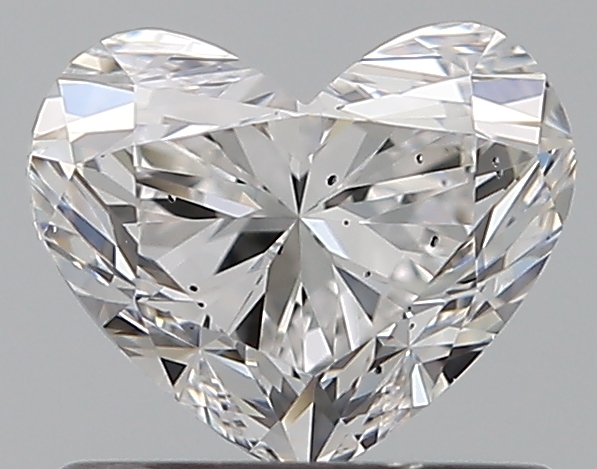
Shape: heart
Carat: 0.71
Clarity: SI1
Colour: E
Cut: VG
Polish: EX
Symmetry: VG
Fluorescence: F
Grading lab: GIA
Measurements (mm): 5.11 x 6.15 x 3.79